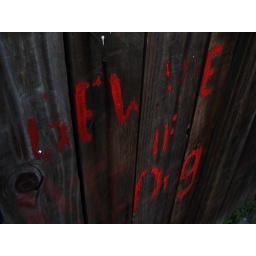
An eroded sign on a fence in S.F.